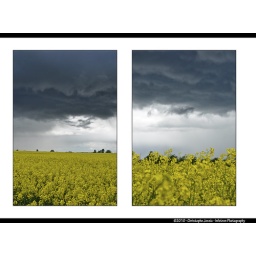
Heavy dark sky over field